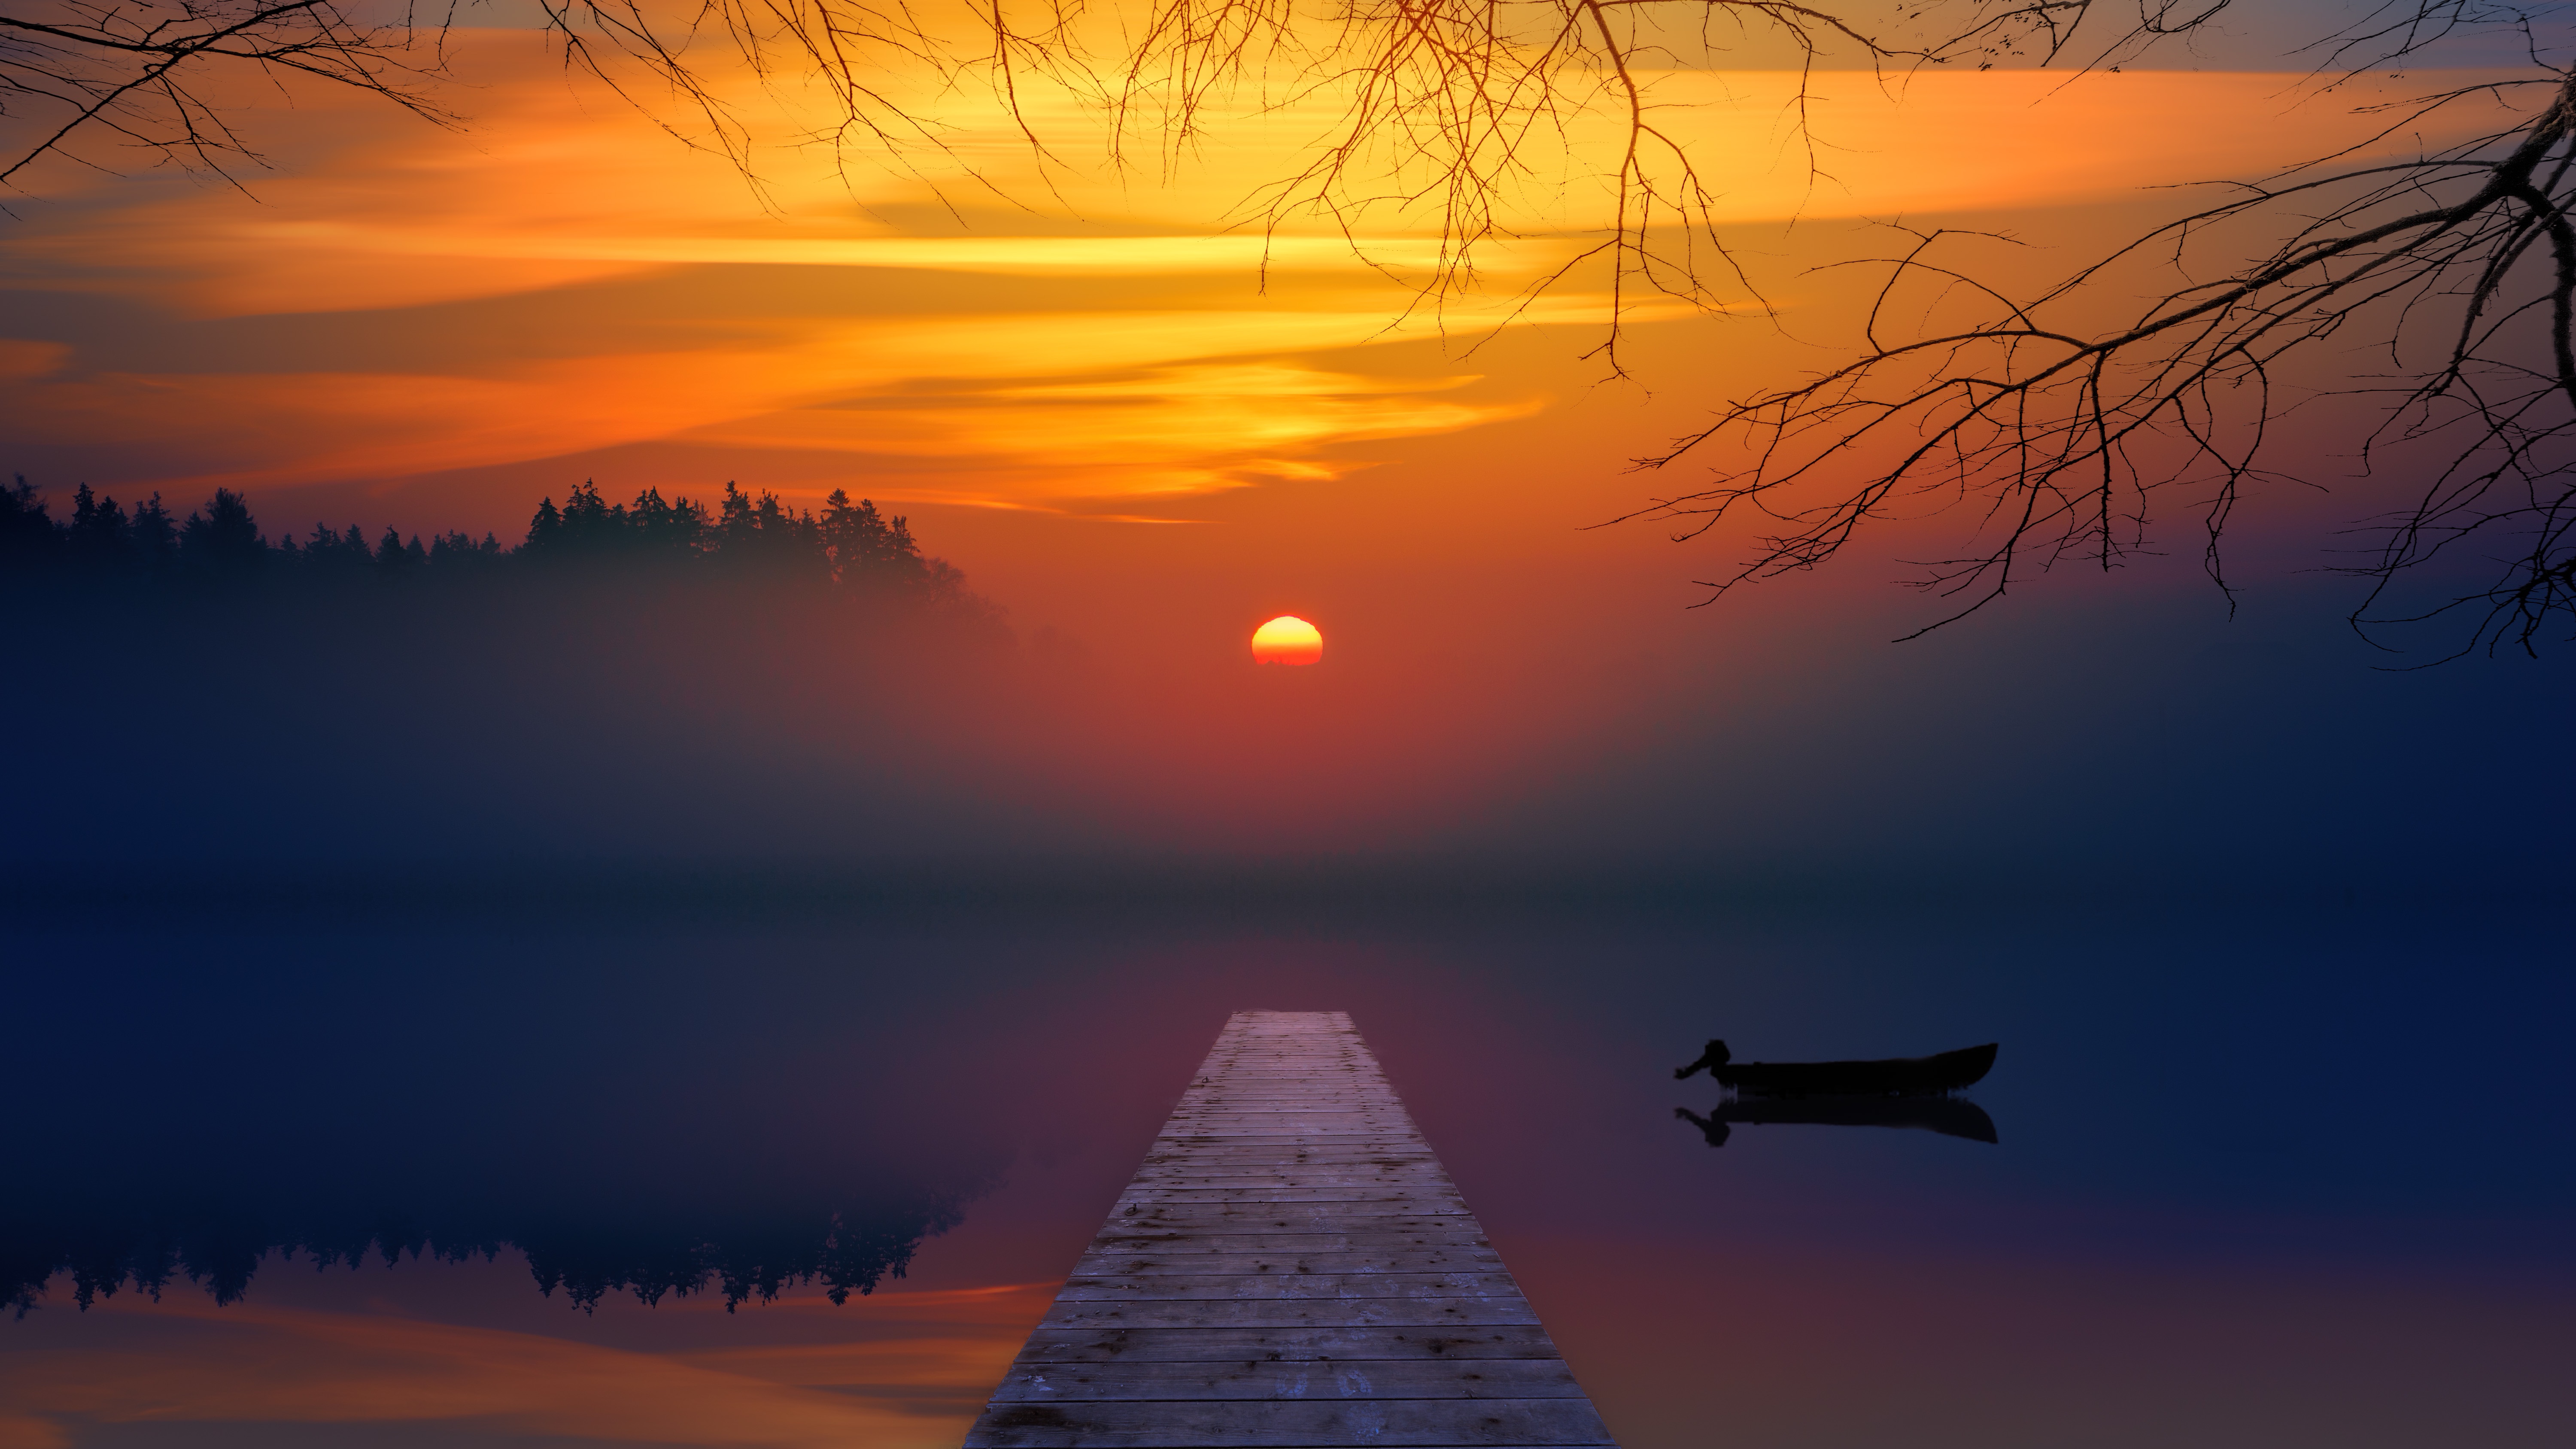
sea, horizon, cloud, sky, sun, sunrise, sunset, sunlight, morning, dawn, atmosphere, dusk, evening, reflection, afterglow, atmospheric phenomenon, red sky at morning